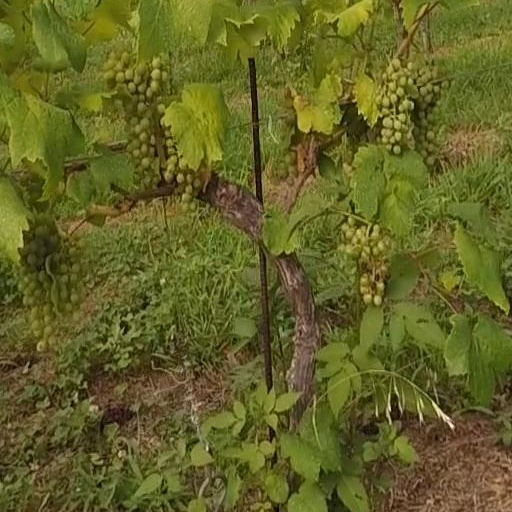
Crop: grape